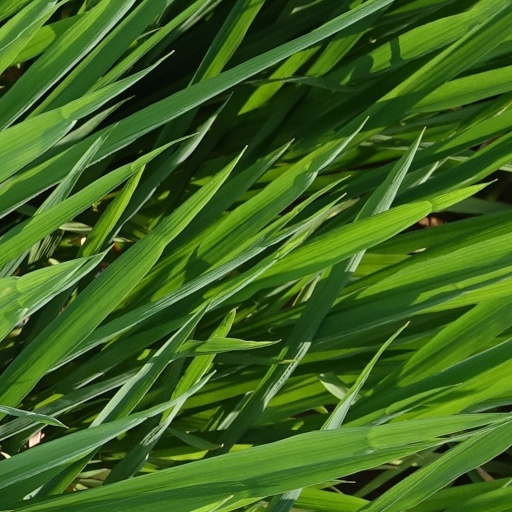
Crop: rice